Art Nouveau in Strasbourg

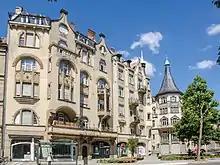
1, rue Sellénick (1904); 3, rue Sellénick (1904); and Palais des Fêtes (from left to right)

Art Nouveau in Strasbourg developed and was cultivated as a mixture of French influences, especially from the École de Nancy, and Germanic influences, particularly Darmstadt Artists' Colony and Vienna Secession, with some influences of Brussels Art Nouveau added. That synthesis reflected both the position of Strasbourg as a crossroads of European cultures, and the search for a specific identity of the locals, who had been incorporated into the German Empire some 30 years prior, after two centuries of French domination.